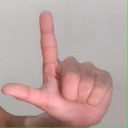
अक्षर: ल